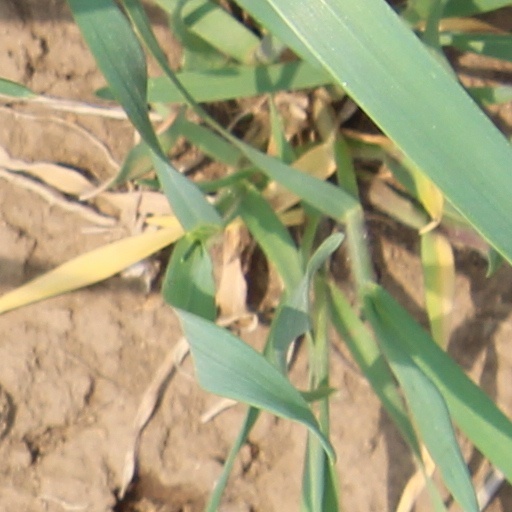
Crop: wheat